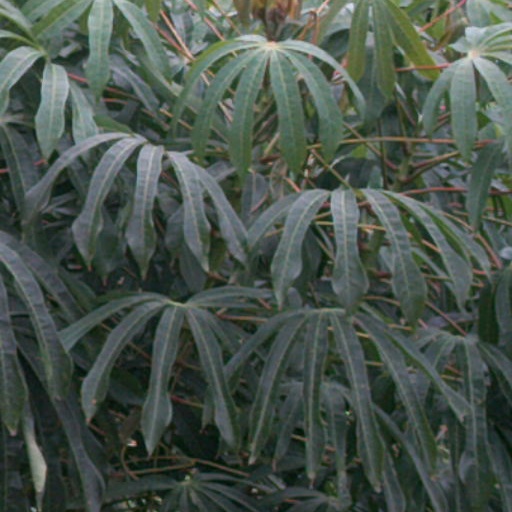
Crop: cassava